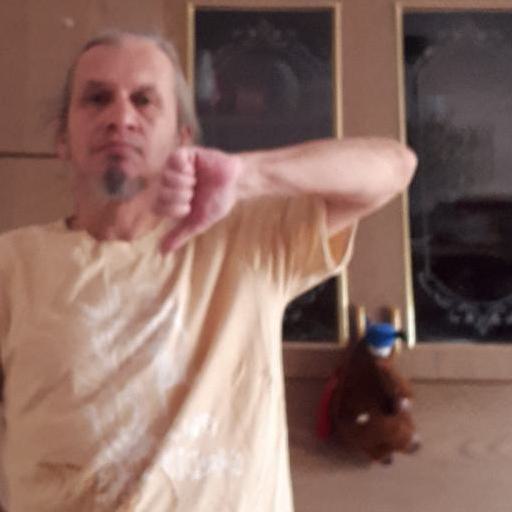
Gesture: dislike